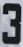
Number: 3